Premier League 10 Seasons Awards

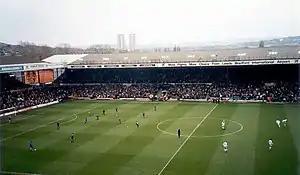
Premier League match Leeds United versus Chelsea at Elland Road on 1 April 2000 featuring Lucas Radebe, winner of the Contribution to the Community Award

Radebe joined Premier League side Leeds United in September 1994 from South African club Kaizer Chiefs, becoming Leeds captain in 1998, and captaining the South African national team in the 1998 and 2002 World Cup tournaments. Radebe was selected "in recognition of his achievement of making a real difference to people's lives in communities" in both Leeds and South Africa, having worked on anti-racism and literacy projects in Leeds, and having worked in South Africa helping children through FIFA's part in the SOS Children's Villages campaign, as well as combating HIV/AIDS in South Africa with the Starfish Greathearts Foundation. Radebe's 10 Seasons Contribution to the Community award followed his receipt of the FIFA Fair Play Award in December 2000, for his fair play on the field and work in anti-racism and children's initiatives off the field.